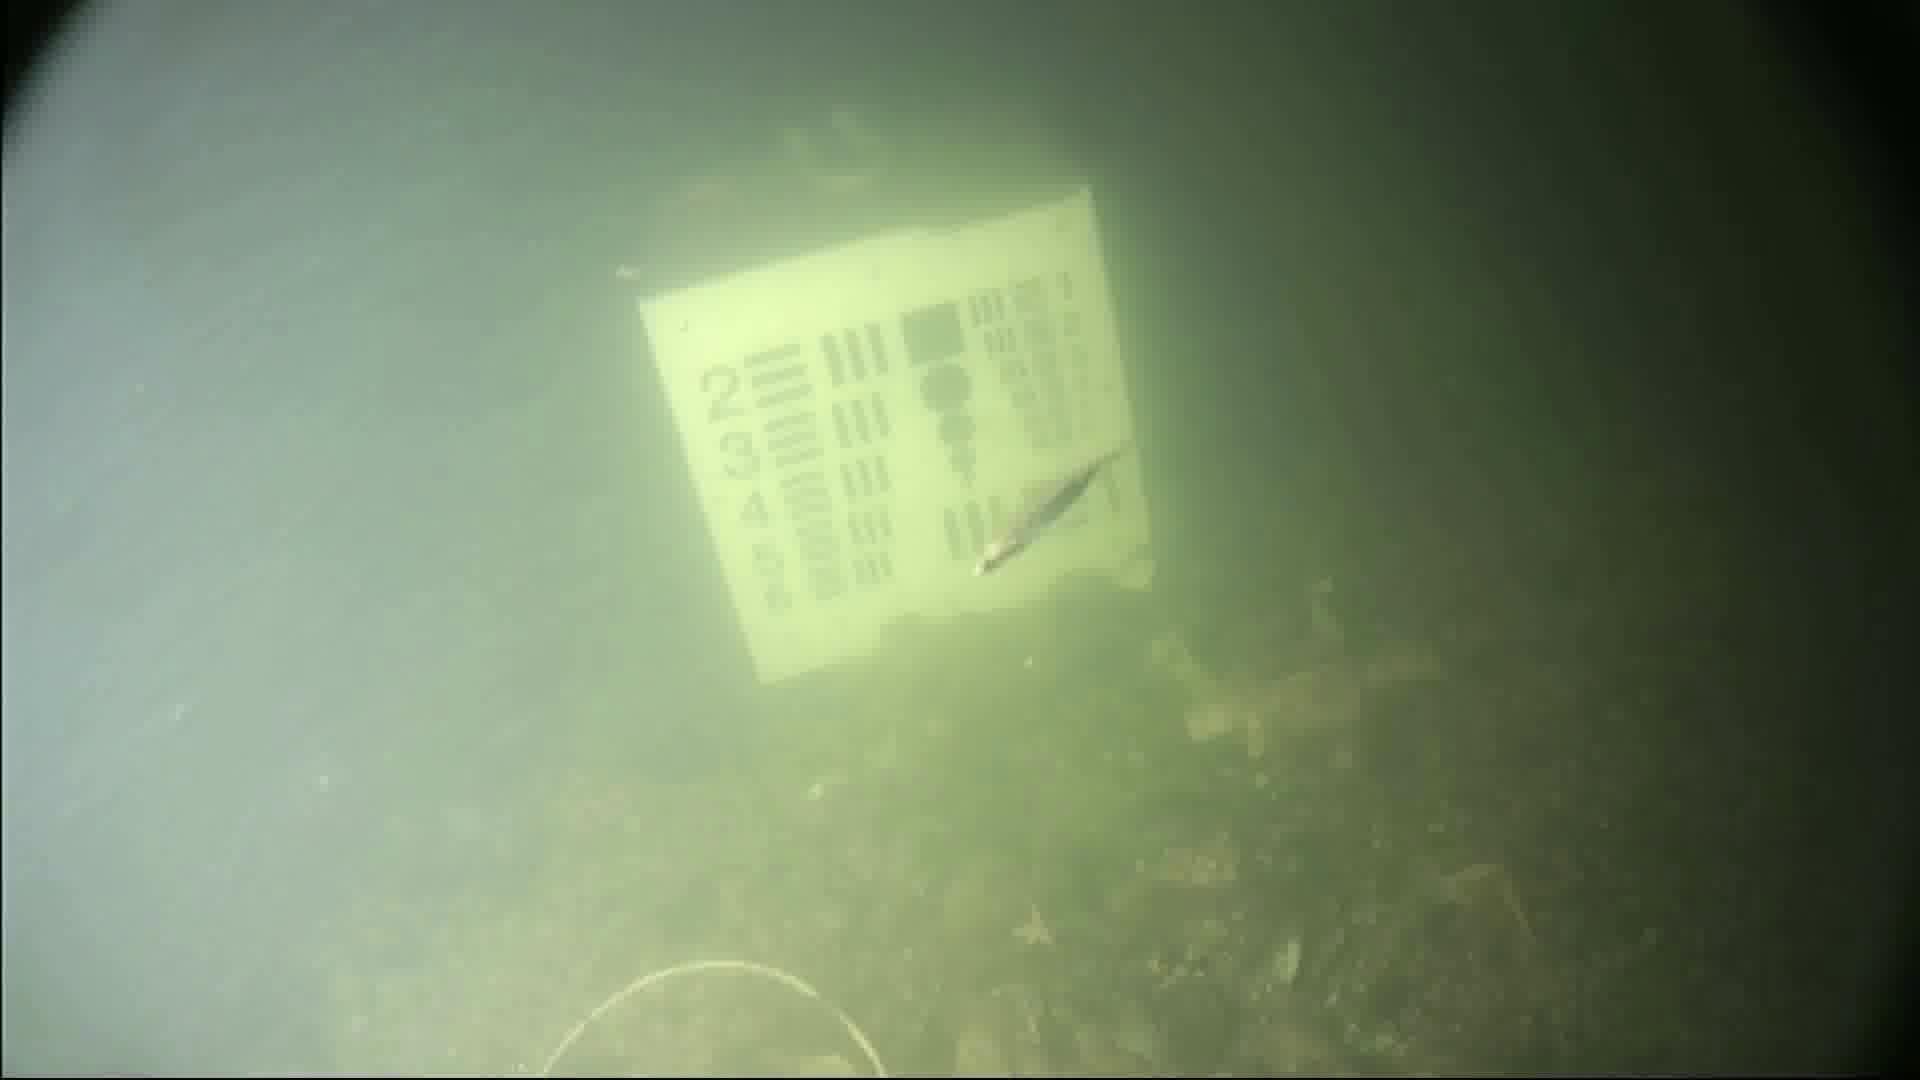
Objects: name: starfish
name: small_fish
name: crab